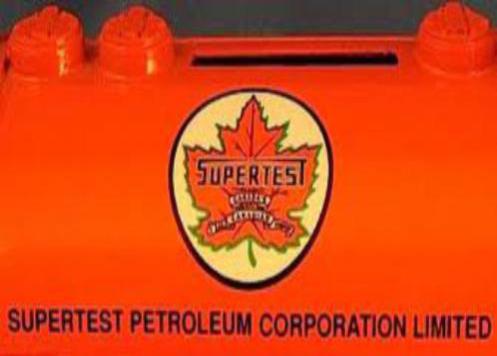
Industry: Transportation